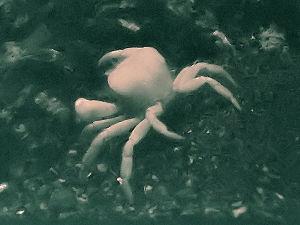
Les Bythograeidae sont une famille de crabes, la seule de la super-famille des Bythograeoidea. Elle comprend 14 espèces dans six genres. Ces crabes sont connus des monts hydrothermaux.